Hudson River

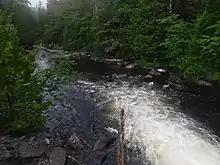
The Hudson River flowing out of Henderson Lake in Tahawus

USGS maps show the longest source of the Hudson as the Opalescent on the western slopes of Little Marcy Mountain, originating two miles north of Lake Tear of the Clouds.